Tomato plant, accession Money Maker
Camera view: horizontal (90 deg, fisheye); turntable rotation: 150 degrees
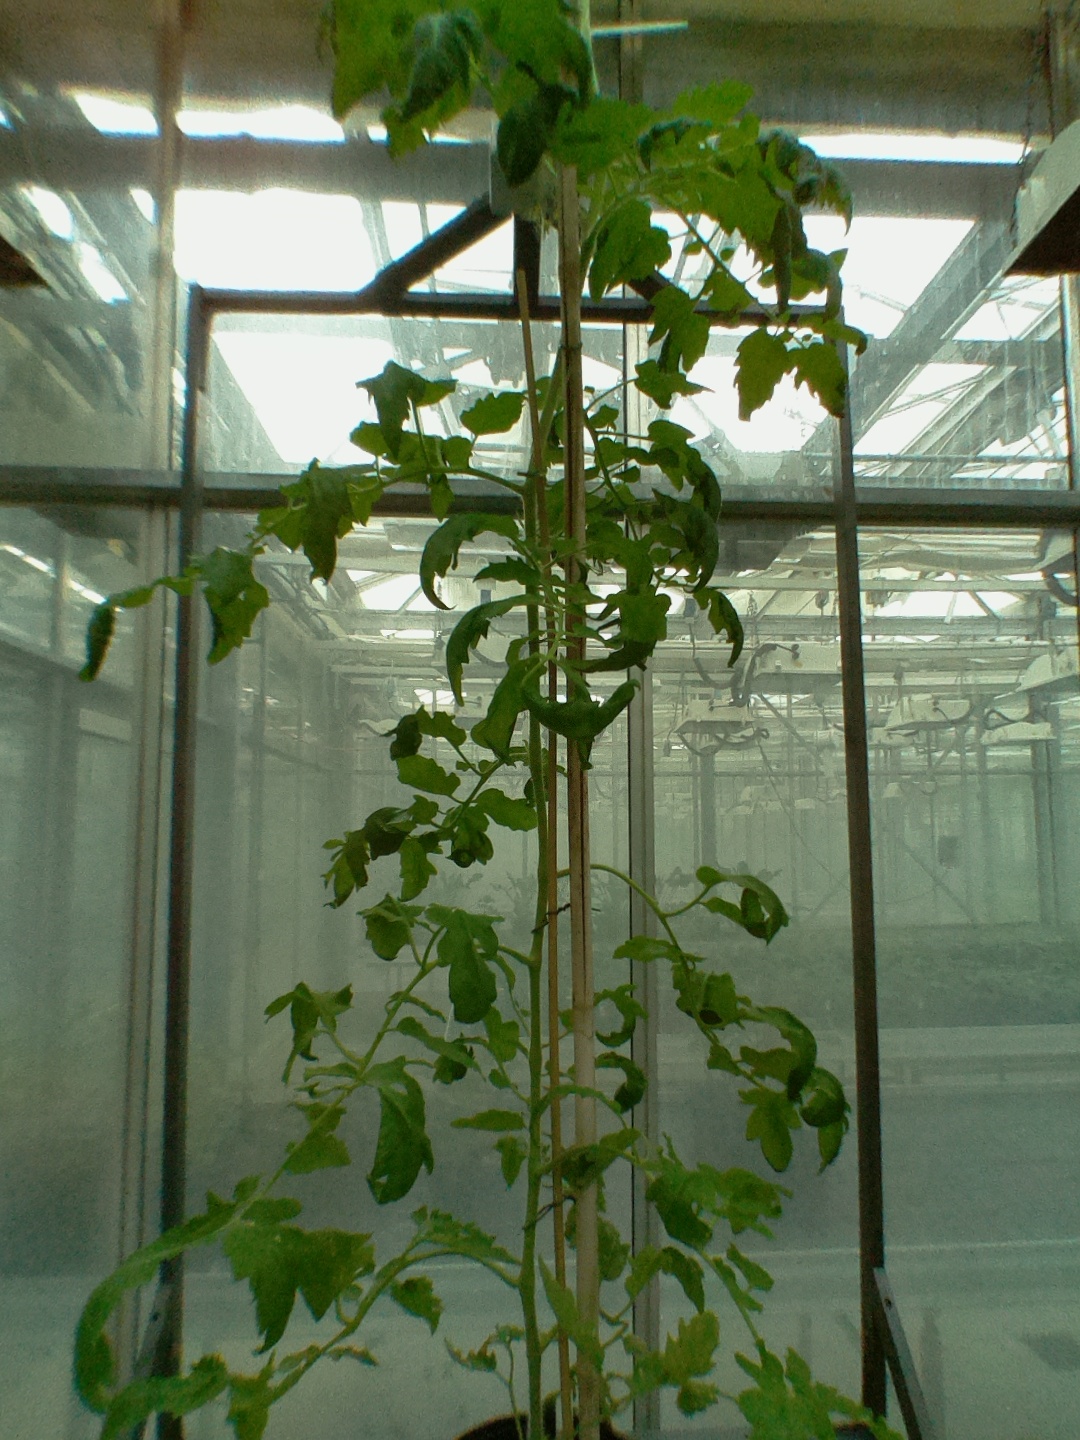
BBCH growth stage 72: 20%-30% of final fruit size